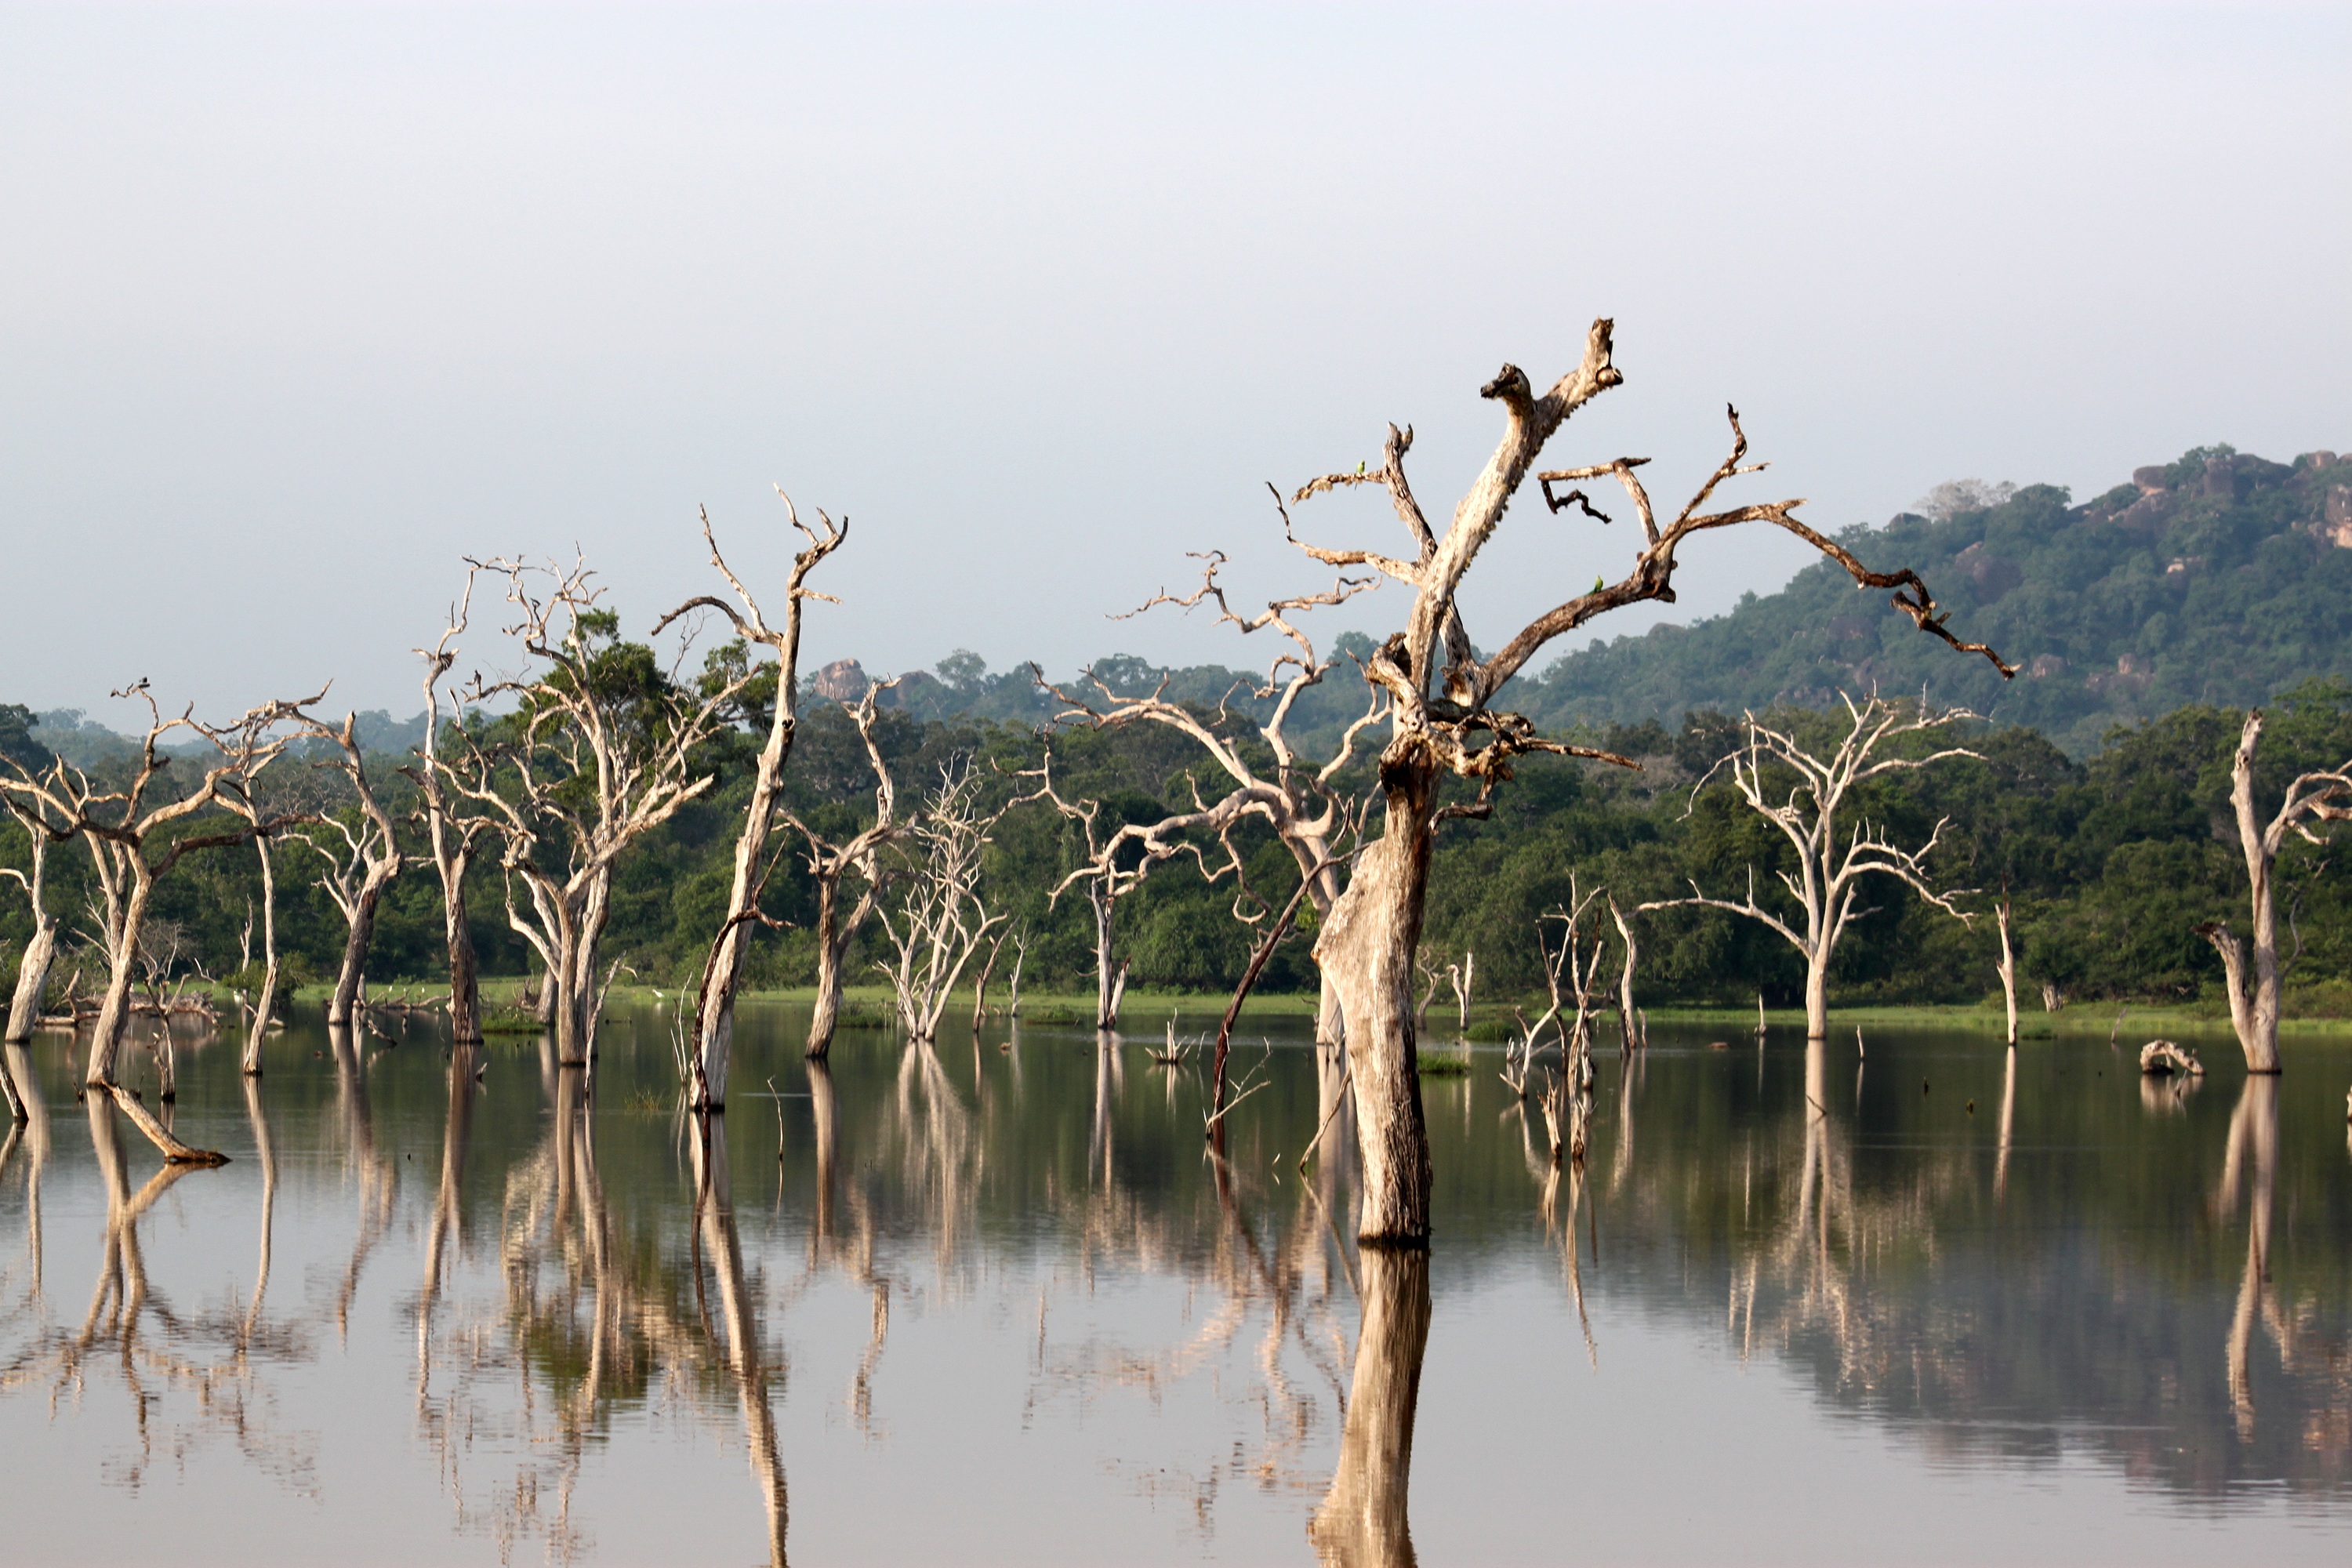
landscape, tree, water, nature, forest, marsh, swamp, branch, plant, morning, flower, lake, travel, wildlife, environment, reflection, natural, park, asia, tourism, savanna, trees, woods, national, wetland, exotic, habitat, protected, safari, ceylon, flooded, destinations, lanka, sri, yala, natural environment, atmospheric phenomenon, woody plant